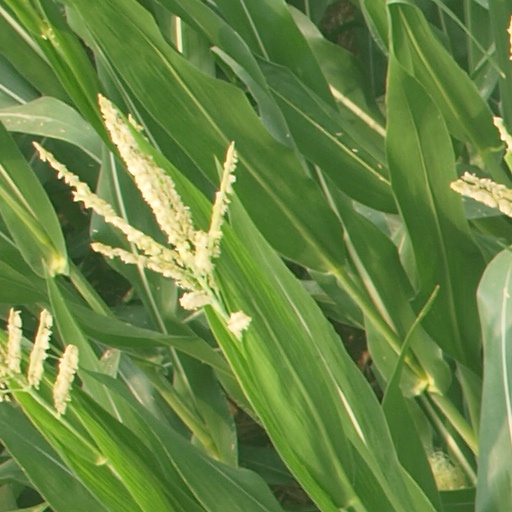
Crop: maize; corn